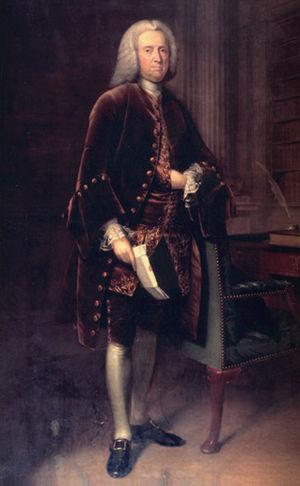
Nicholas Fazakerley, de Prescot, Lancashire, était un avocat et homme politique anglais qui a siégé à la Chambre des communes de 1732 à 1767.